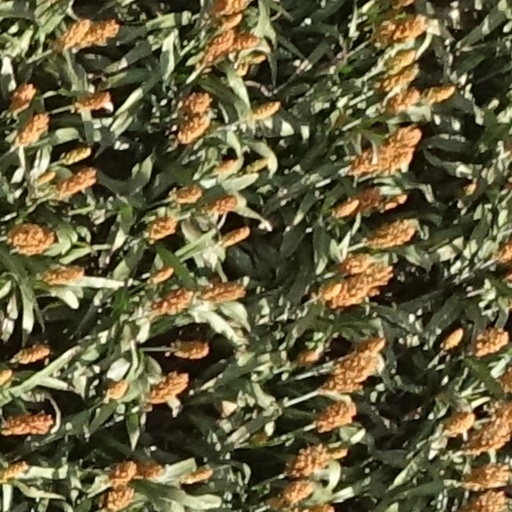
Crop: sorghum